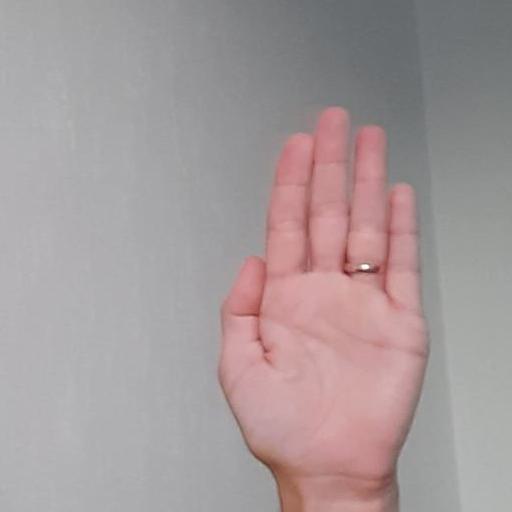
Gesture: stop